Lake Eber

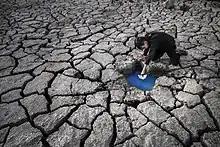

The tributaries are rivulets from the Sultan Mountains at the south. When the level increases beyond a certain level the water is fed to the nearby lower level Akşehir lake by a channel (Eber channel).